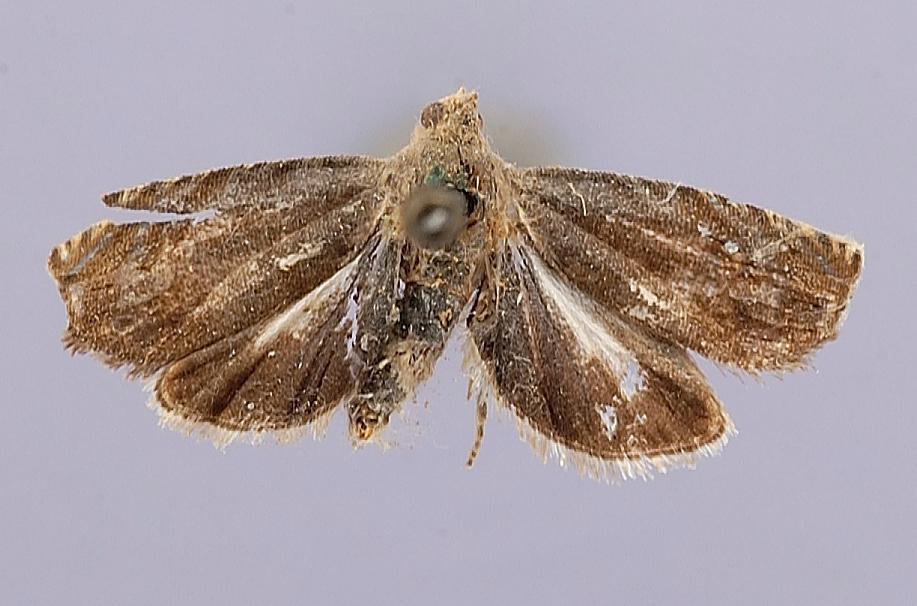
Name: Grapholitha caryana
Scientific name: Grapholitha caryana Fitch, 1856
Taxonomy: Animalia, Arthropoda, Insecta, Lepidoptera, Tortricidae
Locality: [Not Stated], New York, United States
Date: [Not Stated]